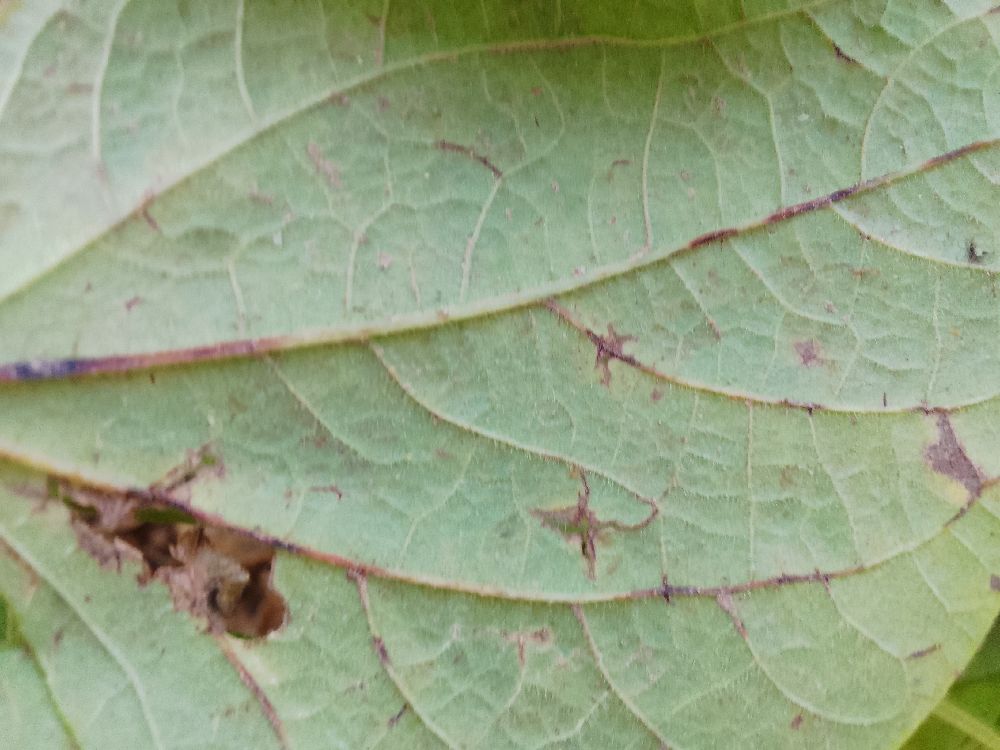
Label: anthracnose